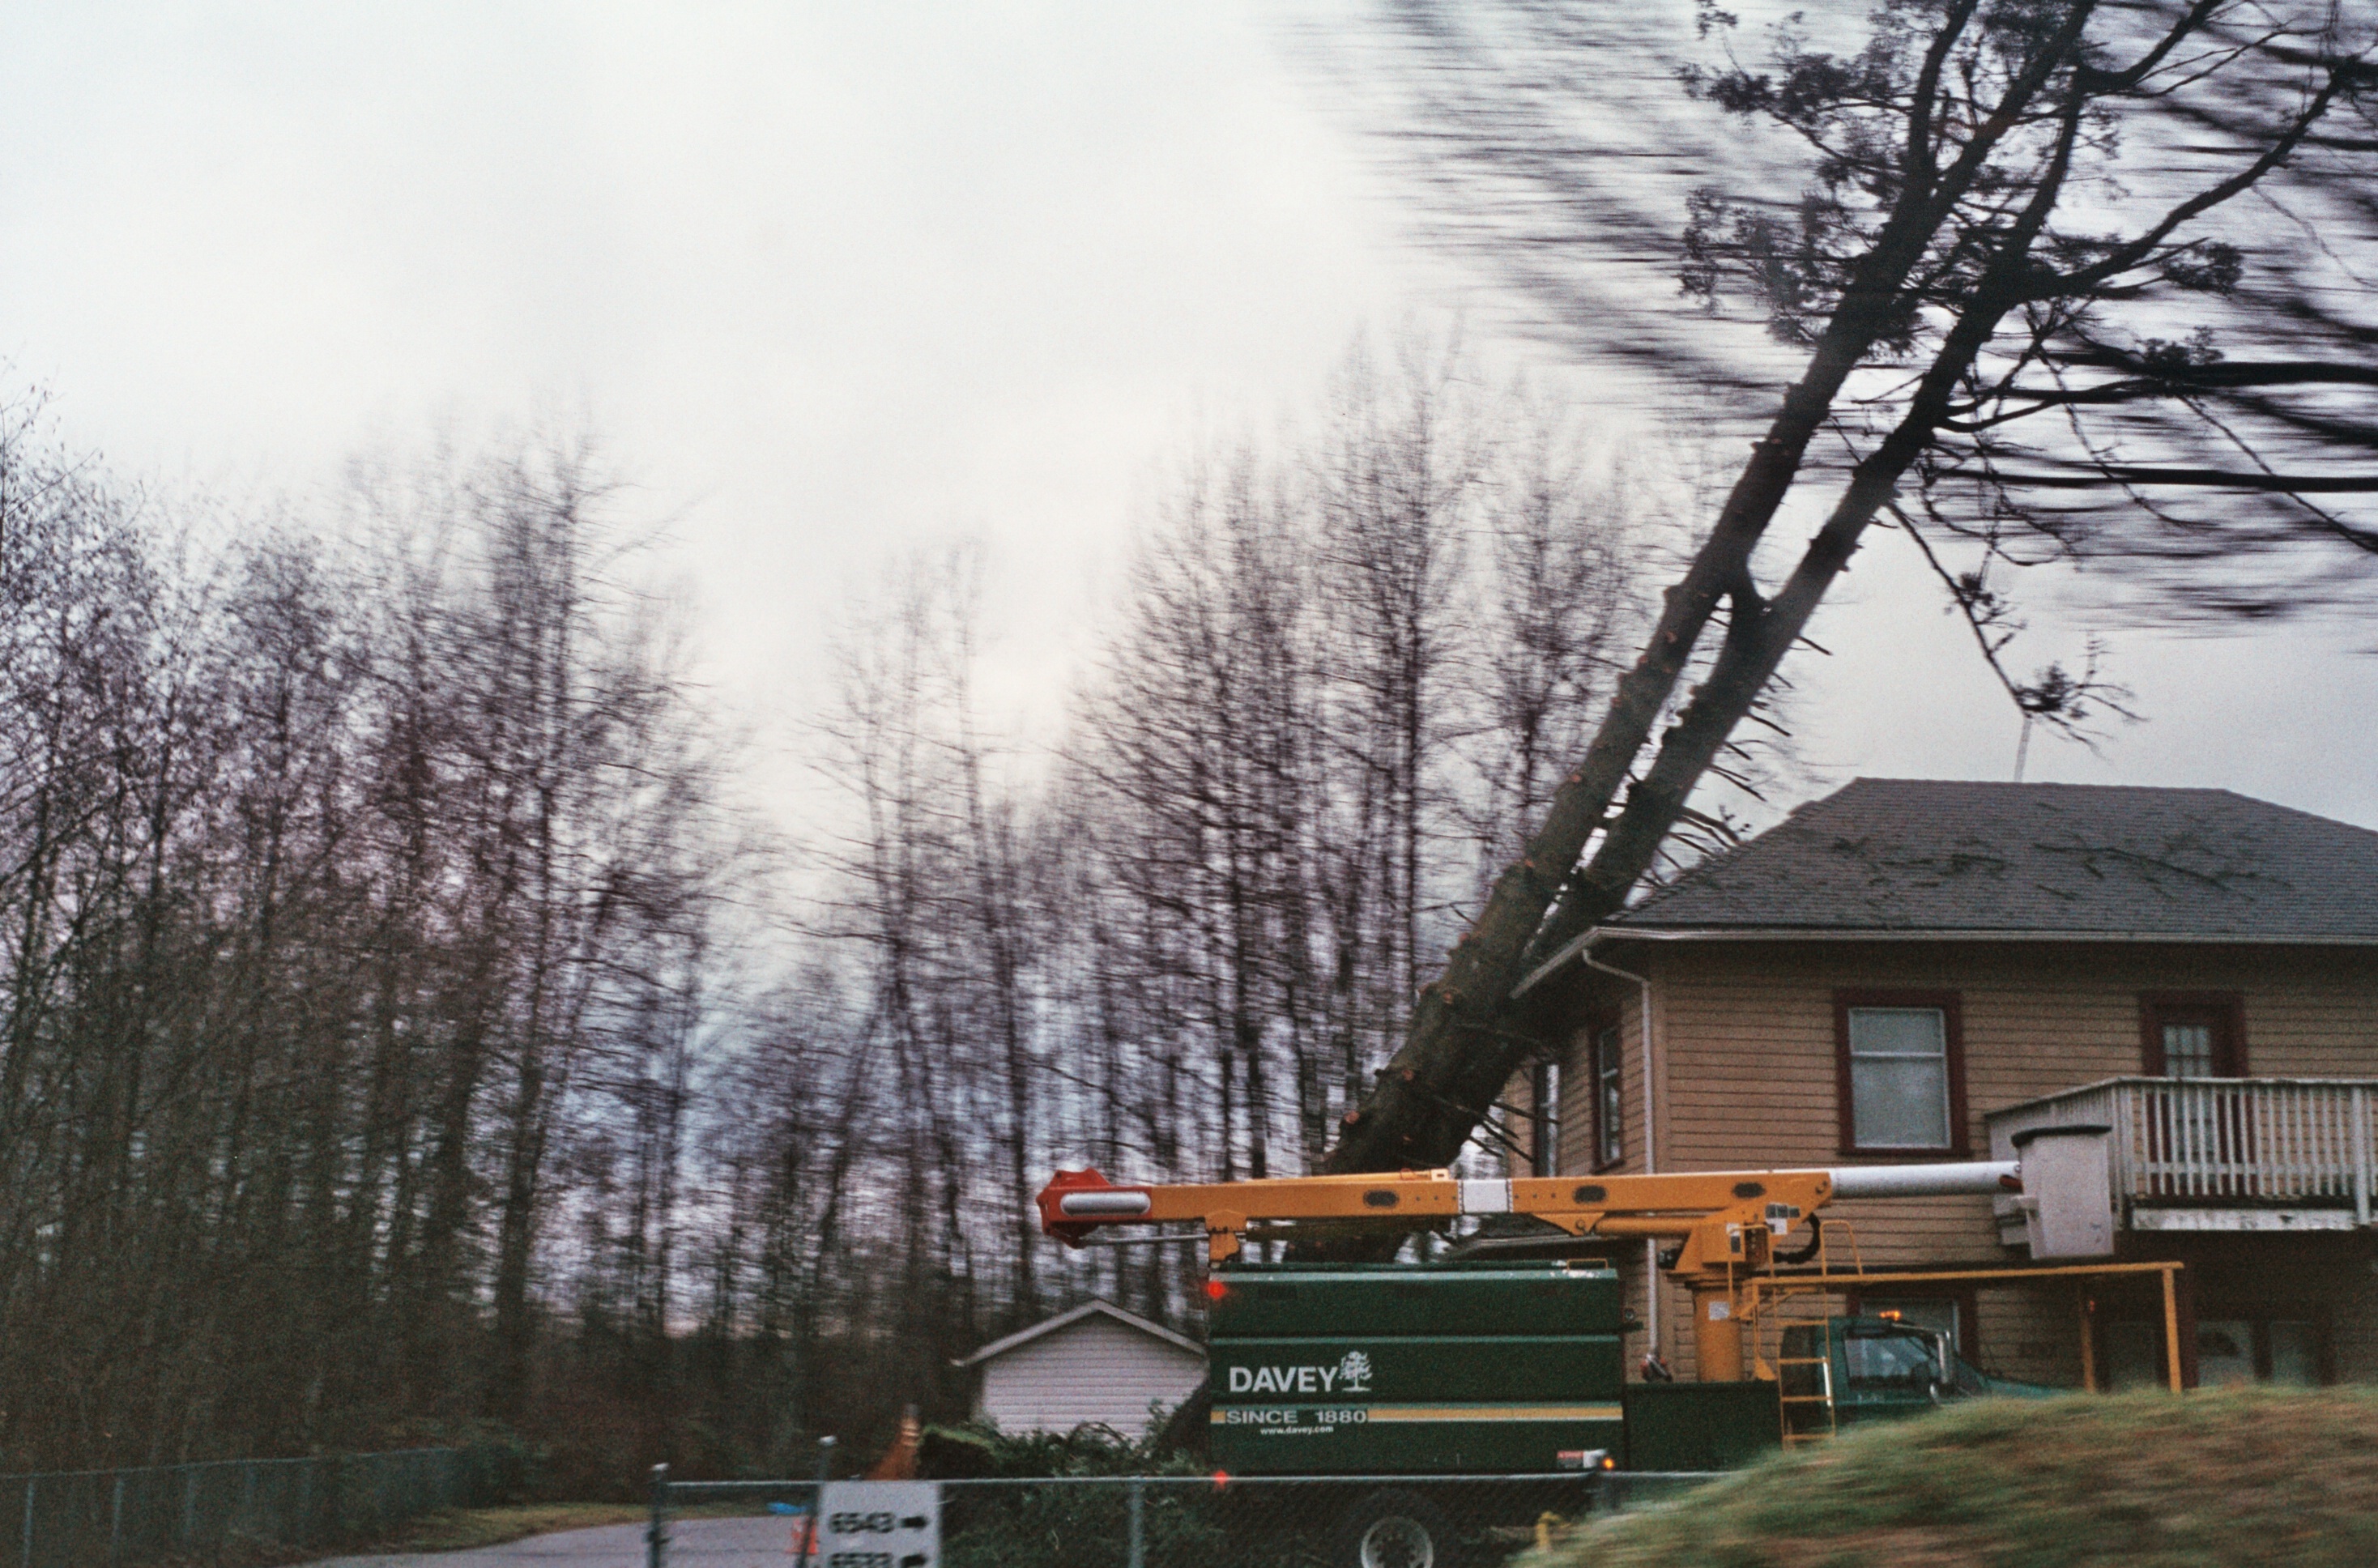
tree, snow, winter, track, house, home, film, transport, vehicle, weather, season, waterway, analogue, olympustrip35, olympustrip, afga, agfa400, residential area